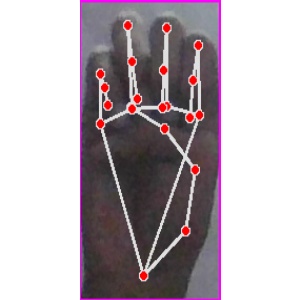
अक्षर: म